Wayne Munn

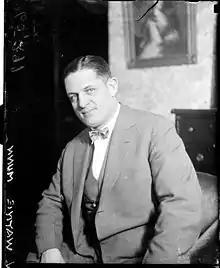
Munn in 1925

Wayne Munn (February 19, 1896 – January 9, 1931) was an American professional wrestler and collegiate football player from the University of Nebraska. As a wrestler, Munn was a World Heavyweight Champion. His world title win is historic as it was the first time that a pure performer (as opposed to a legitimately skilled wrestler) had won a world championship in professional wrestling.